History of Ukraine

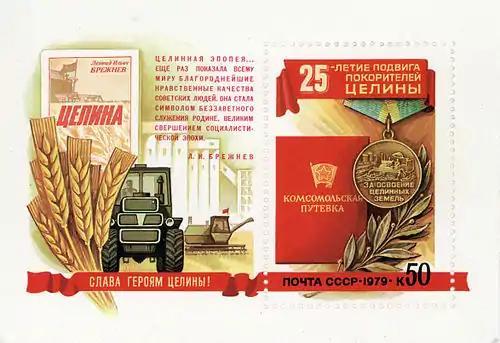
USSR postage stamp of 1979, celebrating the 25th anniversary of the Virgin Lands campaign

In an effort to consolidate their positions during a tumultuous period, UPR and WUPR formally united on 22 January 1919, through the signing of the Unification Act (Act Zluky). This historic declaration symbolized the unification of the two republics into a single Ukrainian state. Despite its significance as a milestone for Ukrainian national aspirations, the unification remained largely symbolic in practice. The lack of effective integration between the UPR and WUPR resulted in minimal military coordination or mutual support. Both entities were preoccupied with their respective military challenges: the UPR was engaged in a desperate struggle against advancing Bolshevik forces, while the WUPR was embroiled in a conflict with Polish troops over territorial claims in Eastern Galicia.